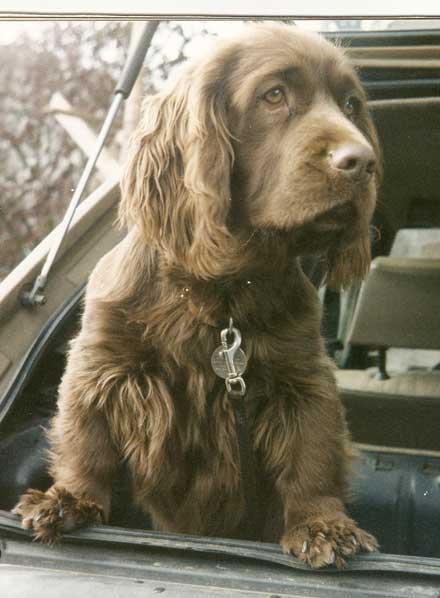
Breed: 217-n000034-Sussex_spaniel